Describe the emotion expressed in this image:  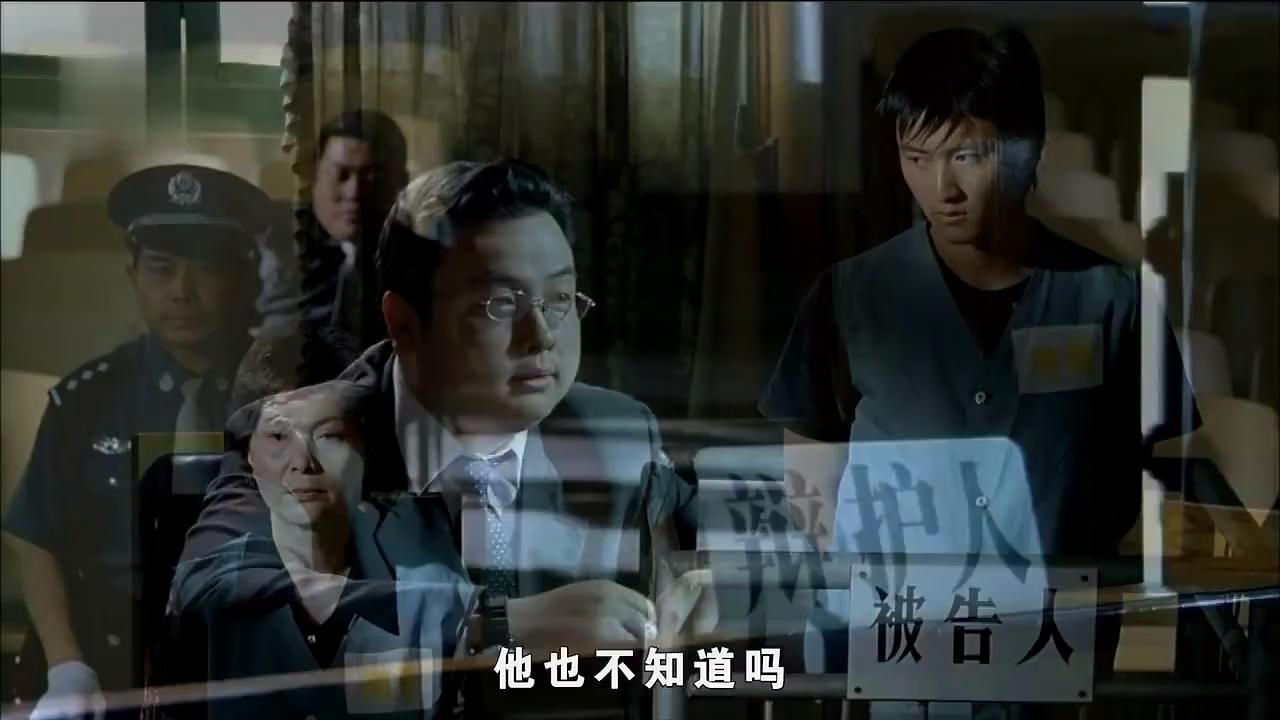
This person displays Fear, valence and arousal with low intensity.